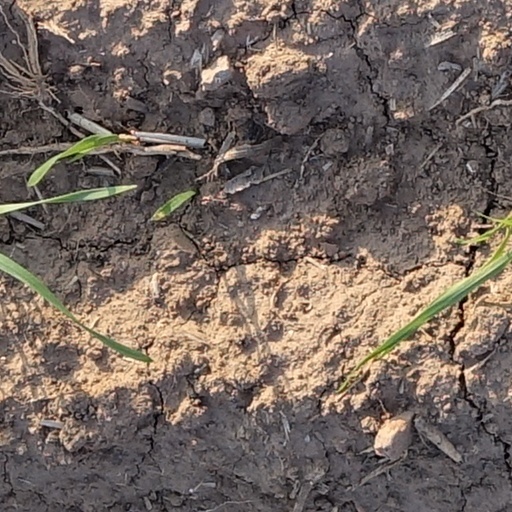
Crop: wheat